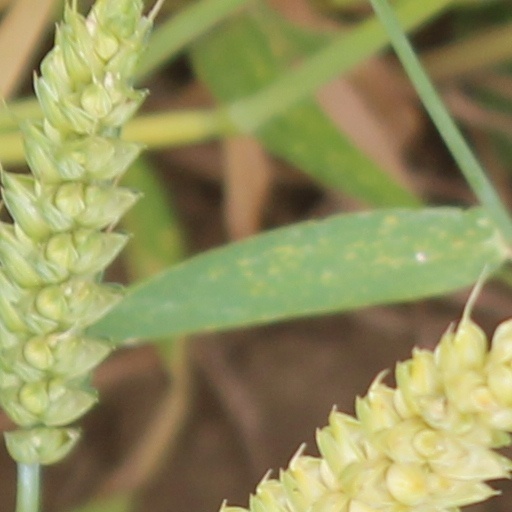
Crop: wheat